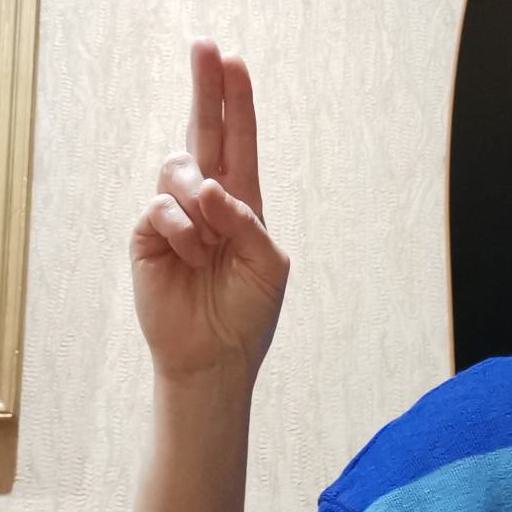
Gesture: two_up